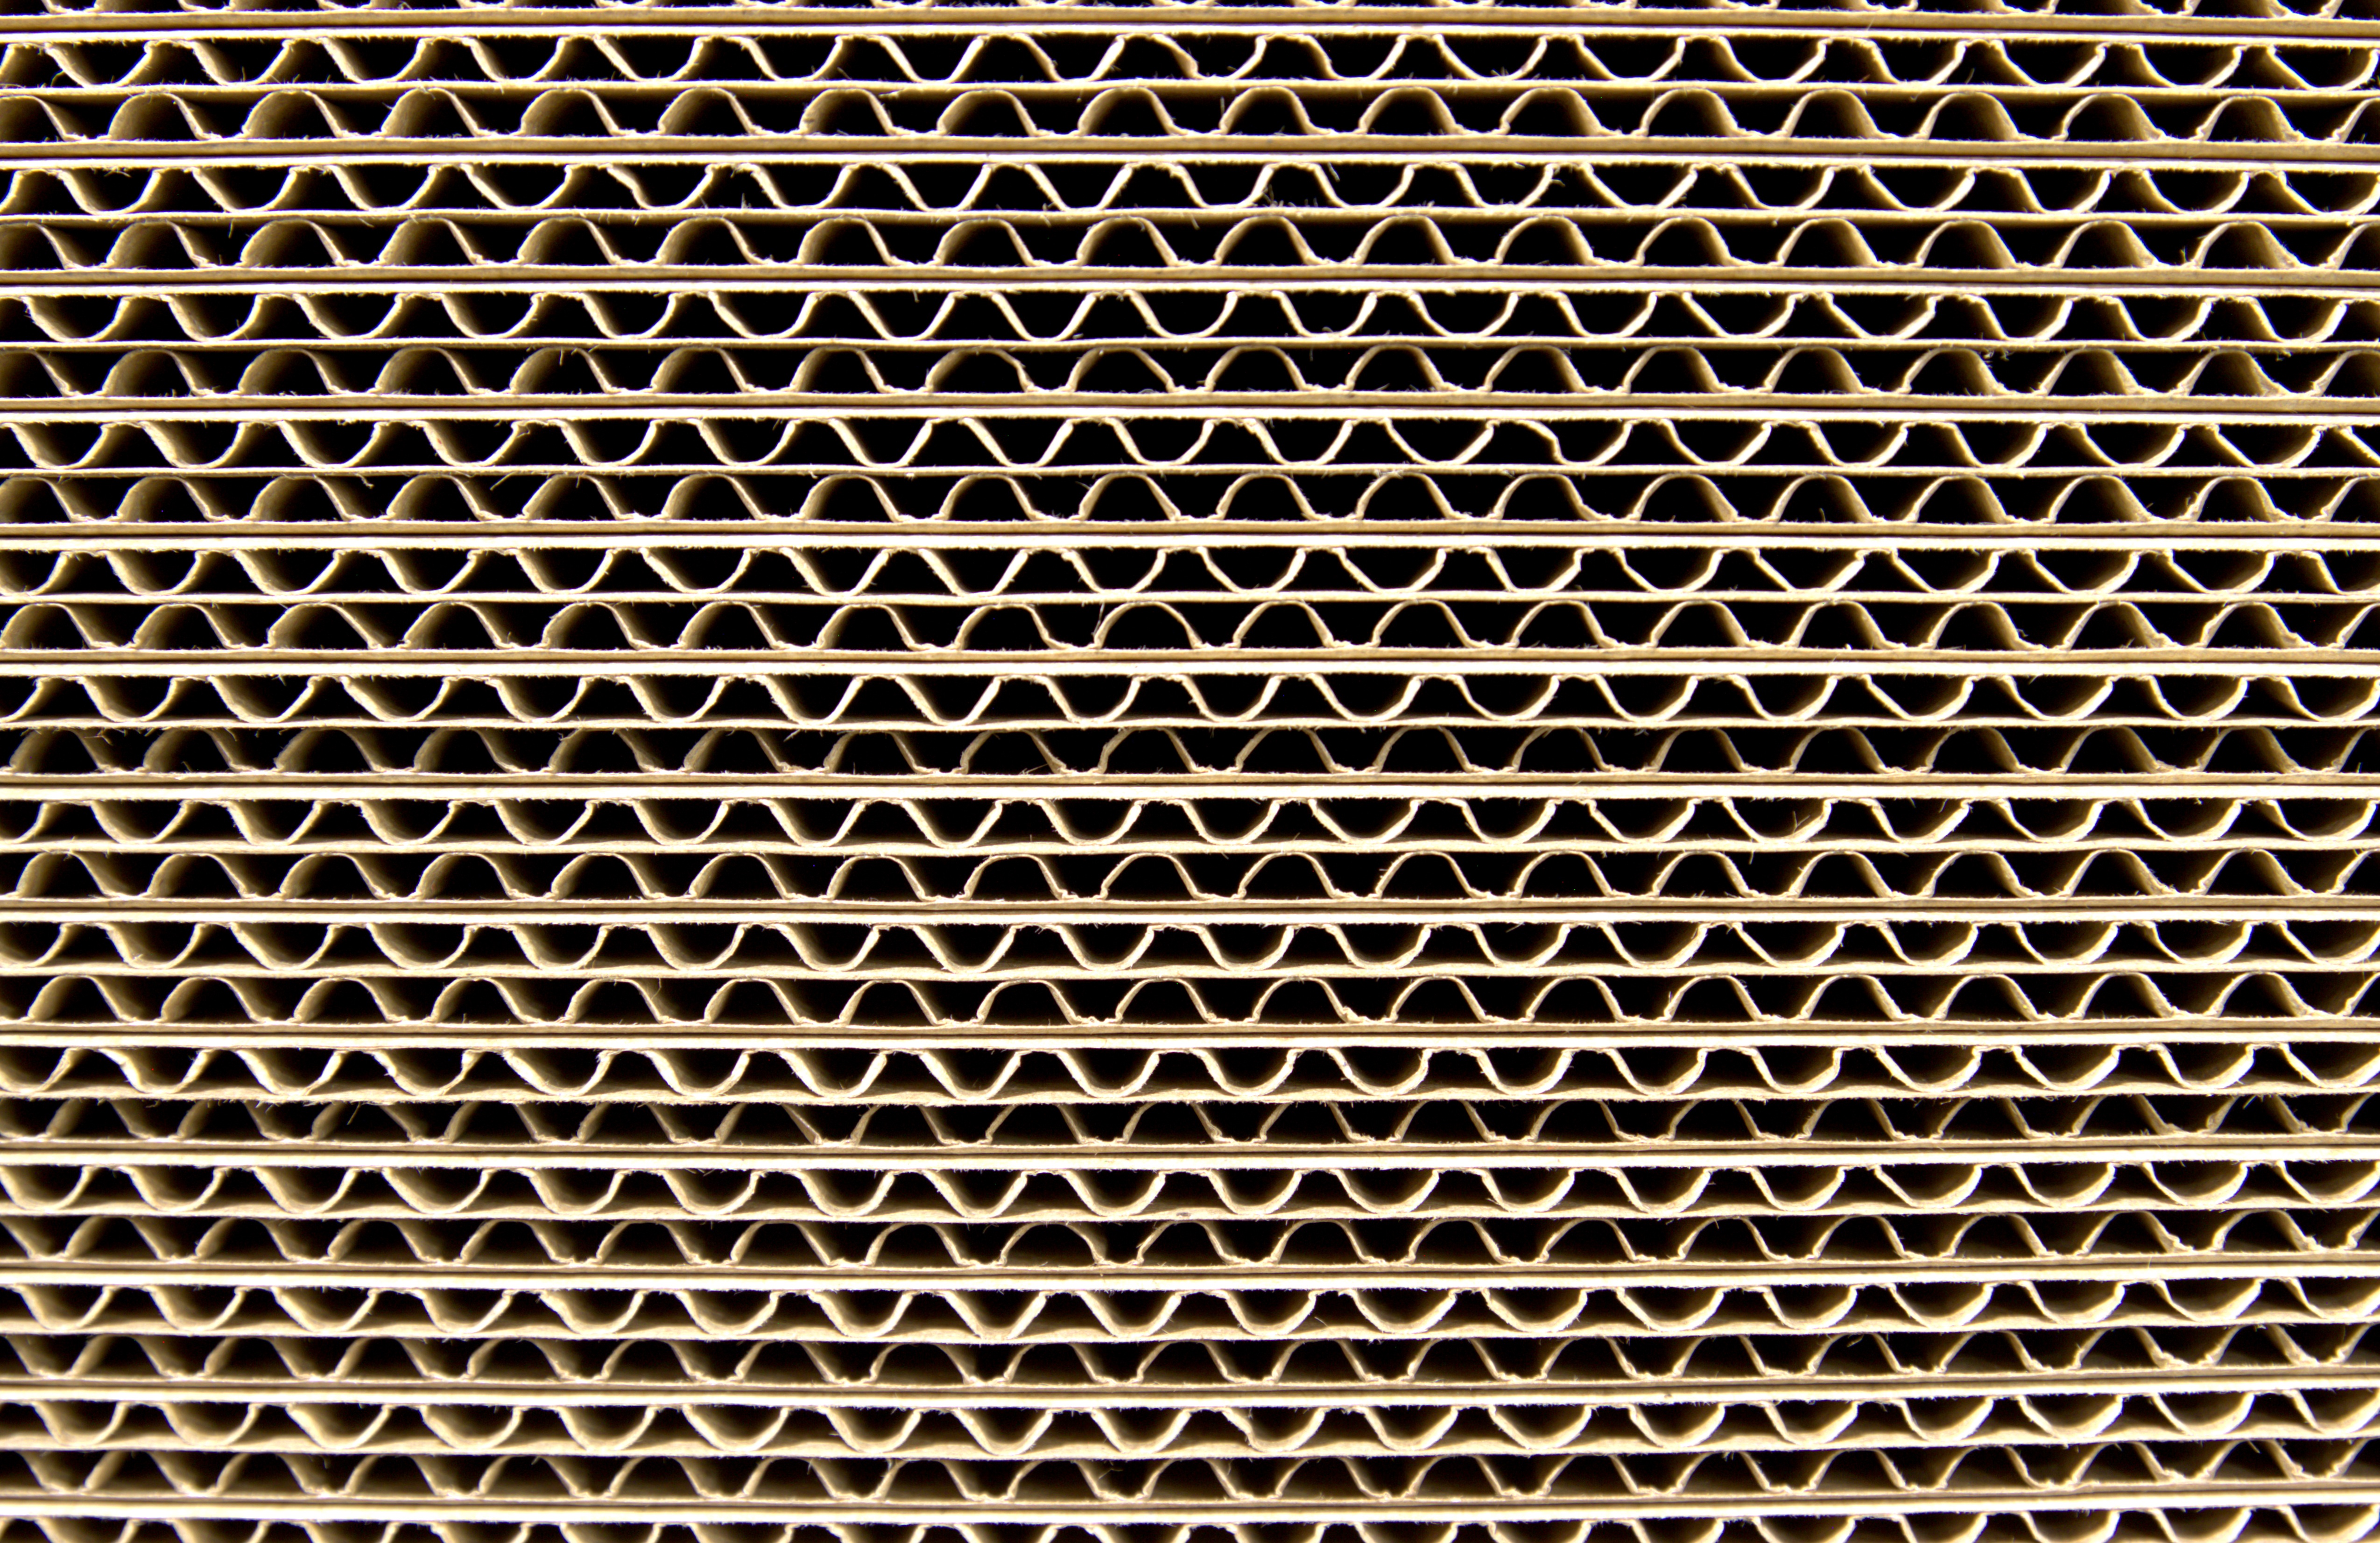
wood, texture, floor, pattern, line, box, corrugated, material, circle, design, mesh, cardboard, boxes, packaging, flooring, flutes